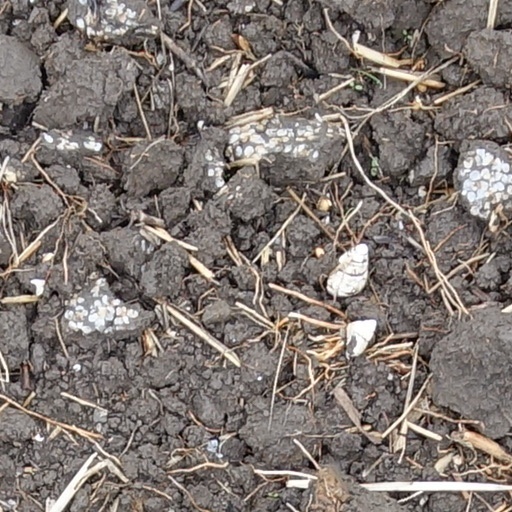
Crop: wheat